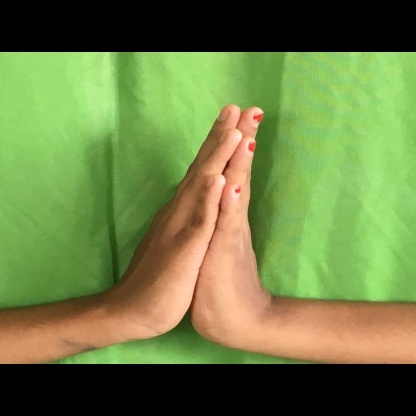
Mudra: Anjali